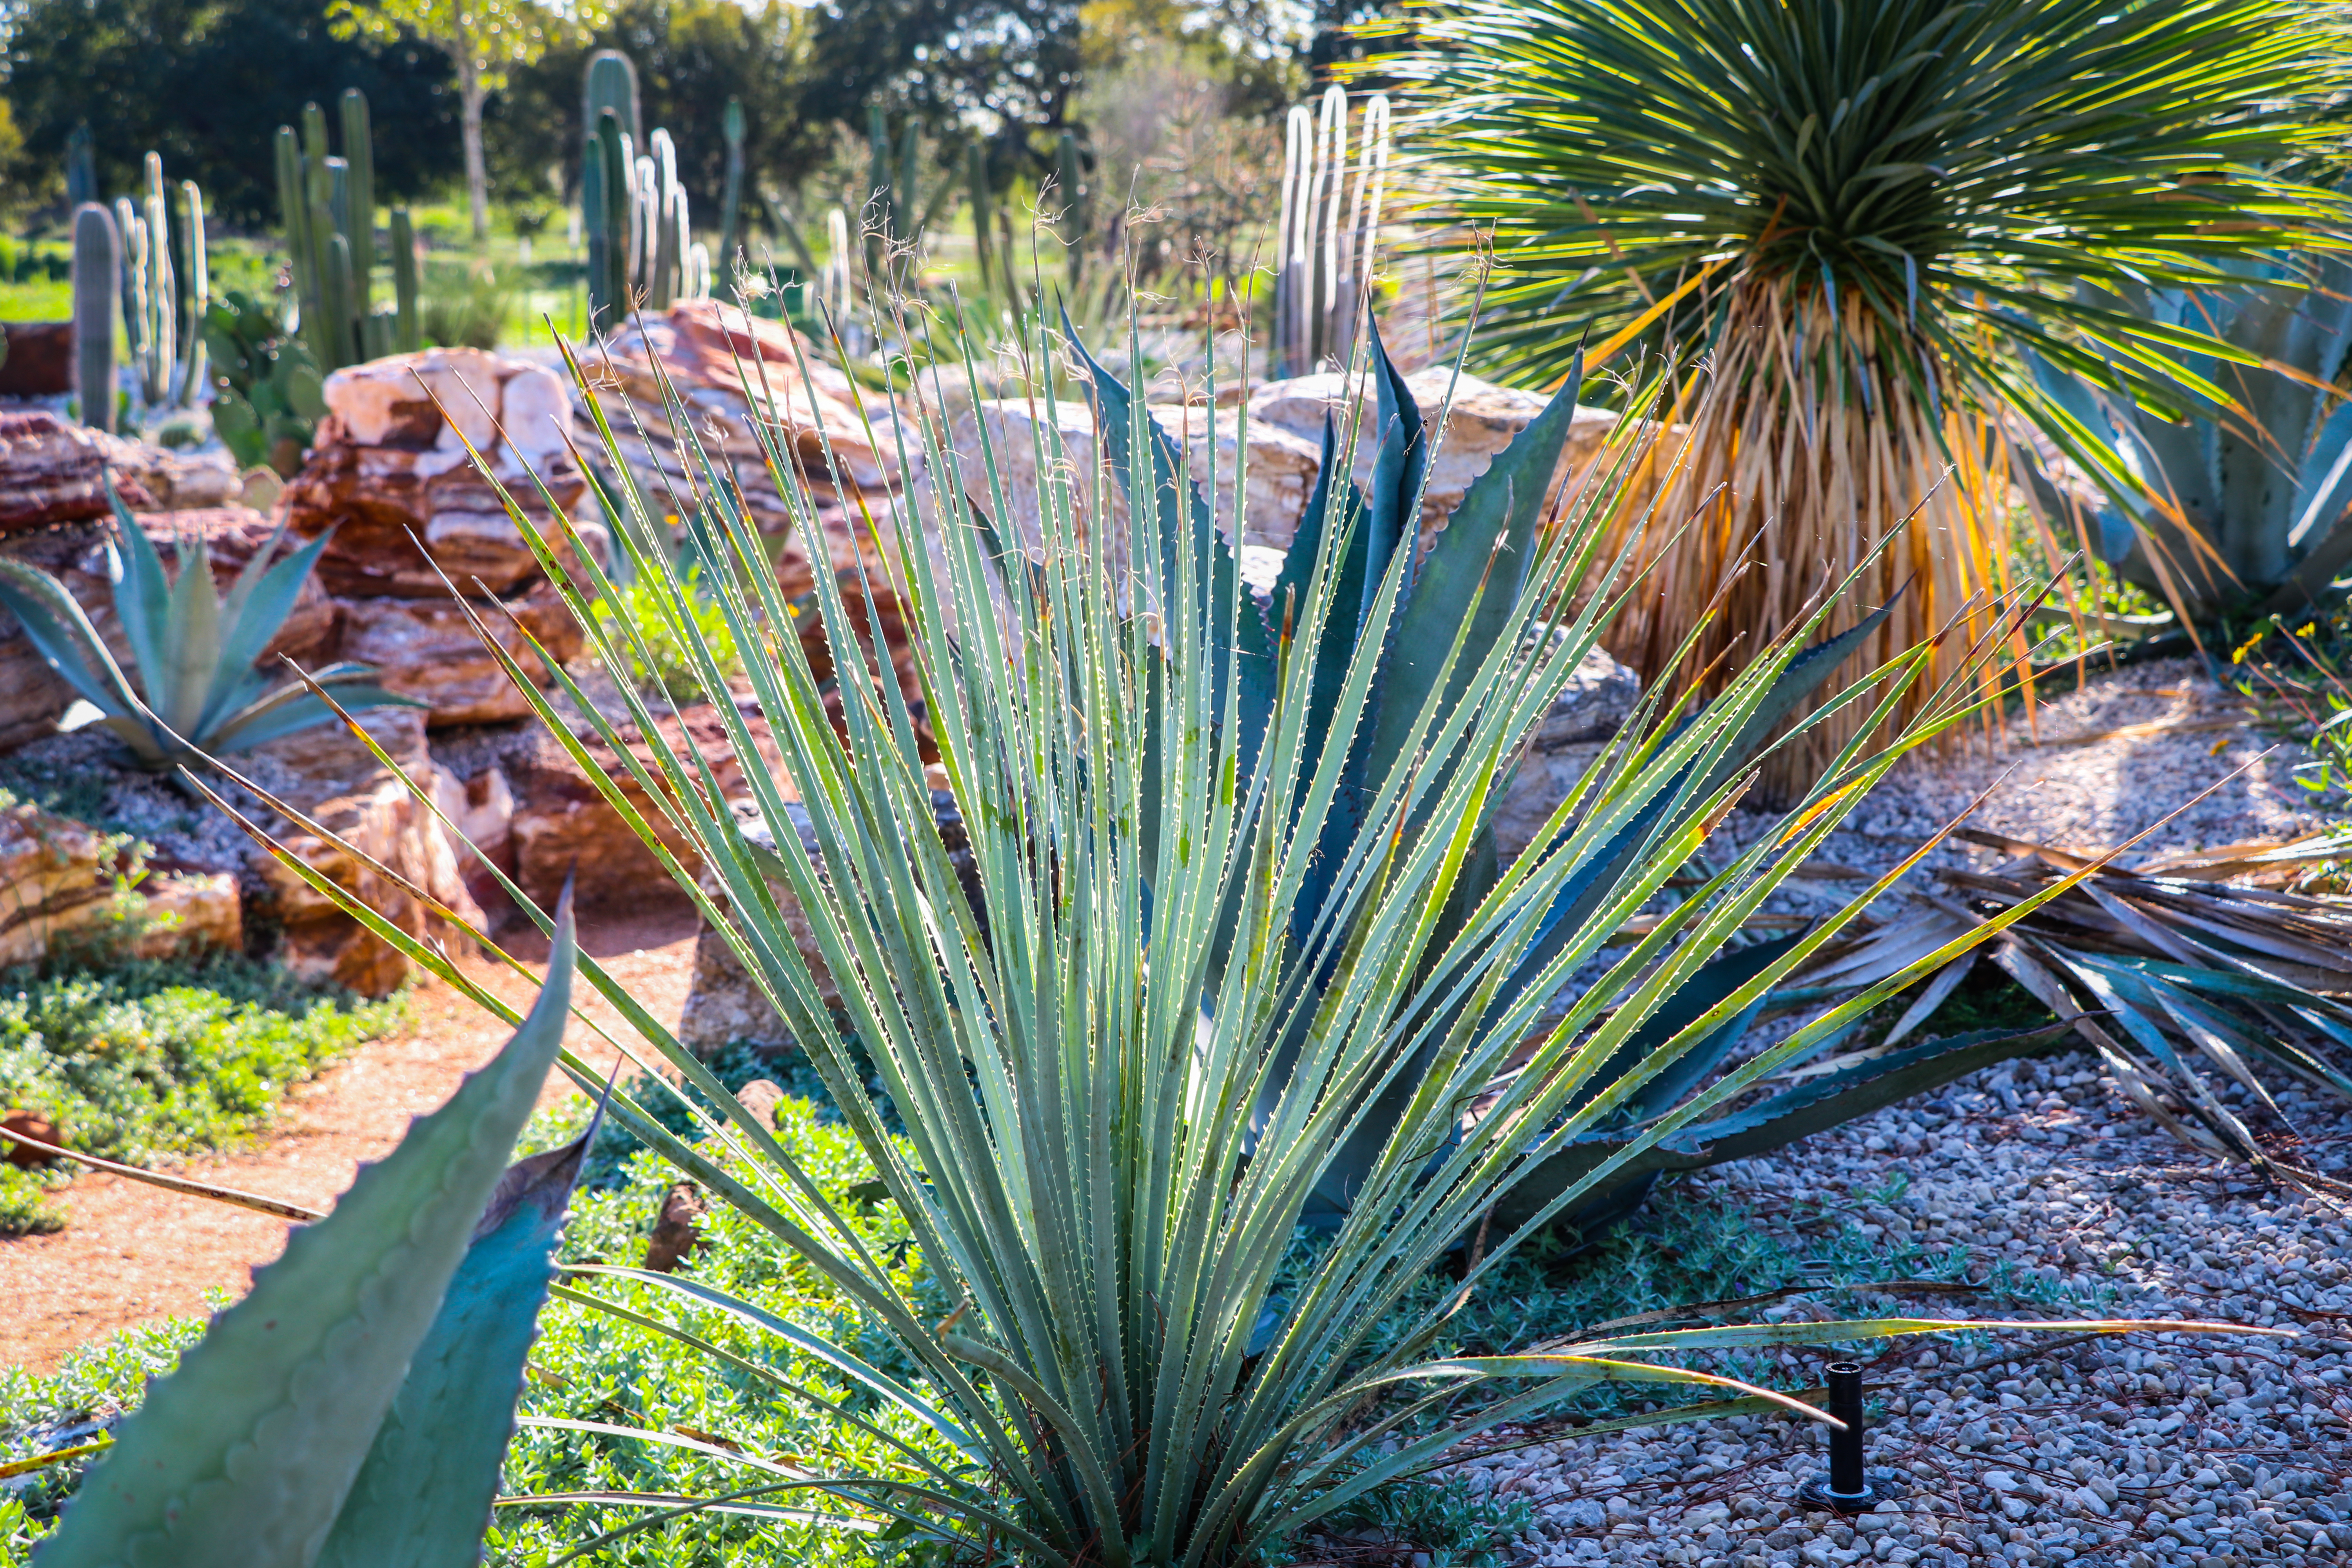
plants, plant, vegetation, flower, Sabal minor, agave azul, yucca, agave, terrestrial plant, plant community, tree, botany, flowering plant, leaf, arecales, grass family, garden, landscaping, saw palmetto, Sabal palmetto, botanical garden, landscape, grass, palm tree, succulent plant, Paurotis Palm, xanthorrhoeaceae, tasmanian flax lily, perennial plant, shrub